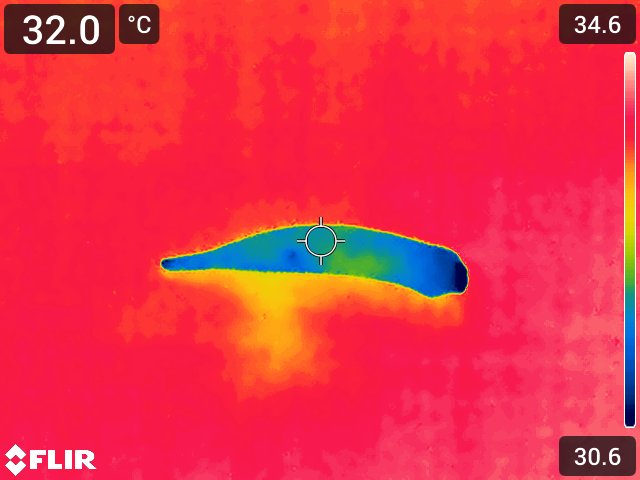
Maturity: adequate_matured